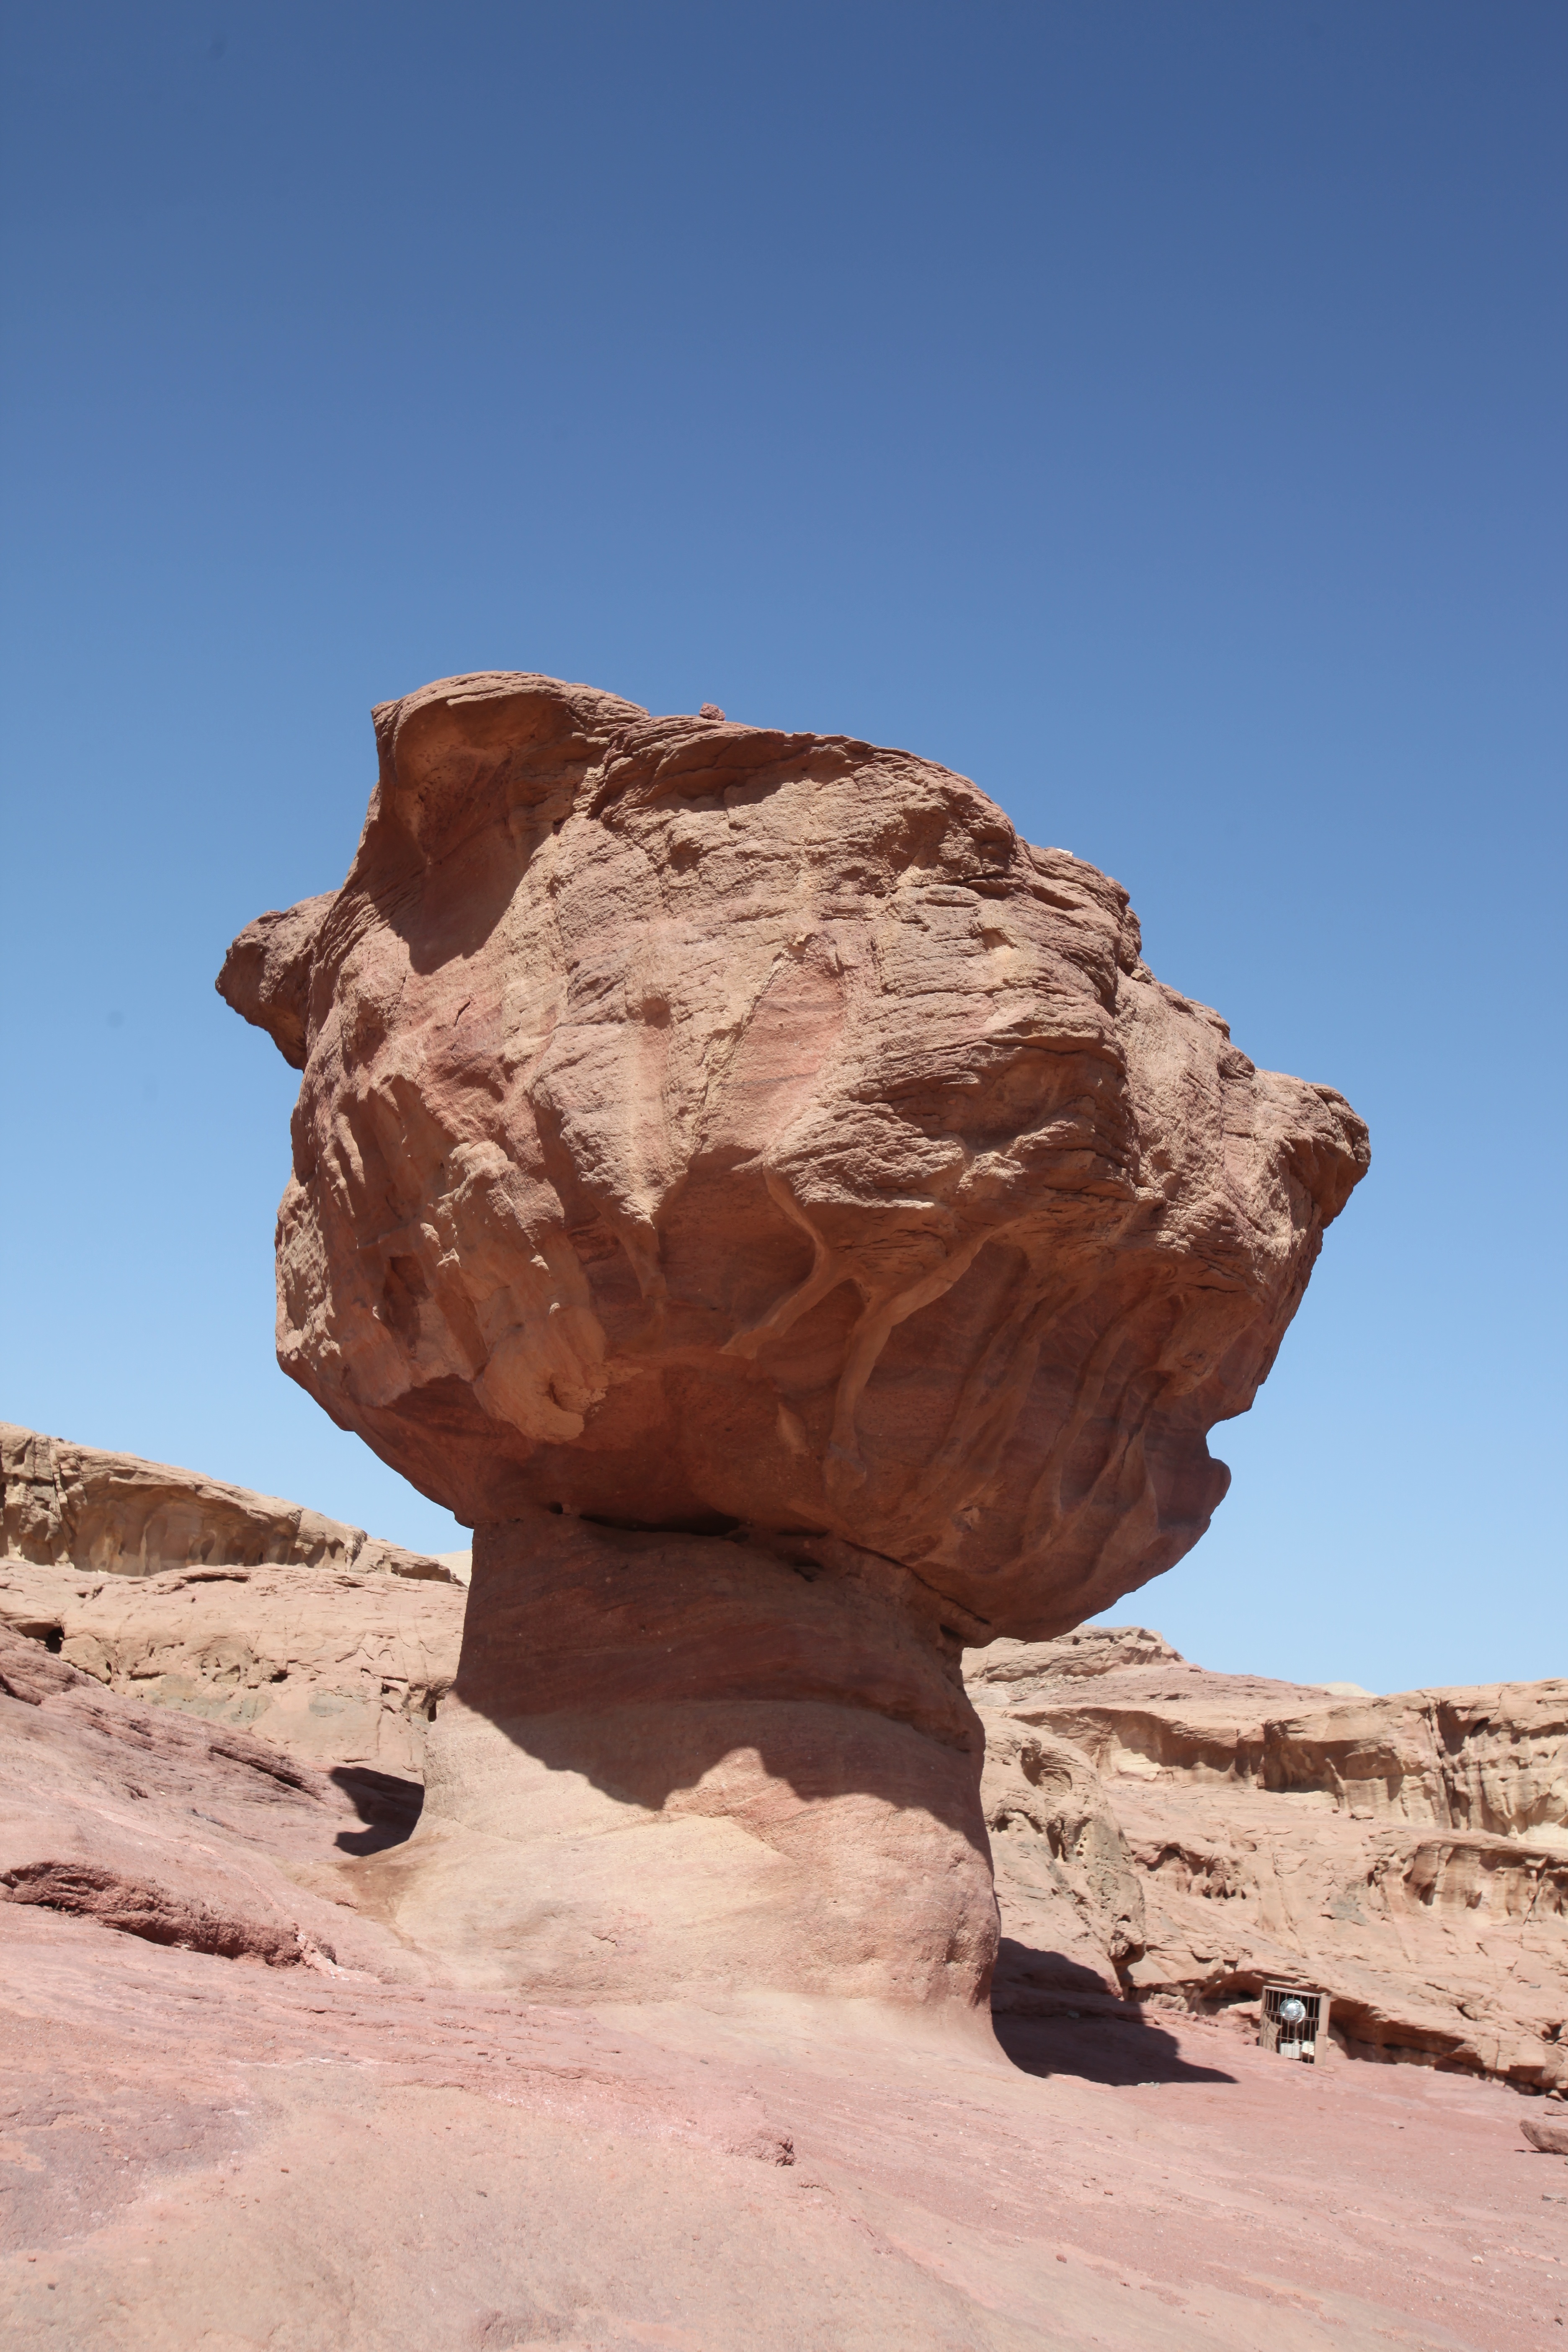
landscape, nature, sand, rock, mountain, desert, valley, stone, country, travel, formation, arch, red, natural, park, canyon, tourism, national park, material, national, geology, badlands, israel, wadi, butte, timna, eilat, negev, landform, natural environment, geographical feature, aeolian landform, mountainous landforms